Adenomatoid tumor

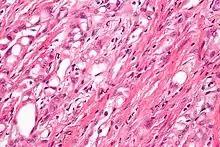
High-magnification micrograph of an adenomatoid tumor. H&E stain.

Adenomatoid tumors are rare and benign mesothelial tumors, which arise from the lining of organs. It mainly presents in the genital tract, in regions such as the testis and epididymis. Because of this, researchers had a difficult time concluding that type of tumor has a mesothelial origin. Immunohistochemistry staining of tumor samples show that it is indeed positive for mesothelial-markers (calretinin, WT1, and CK6). It is the most common extratesticular neoplasm after lipoma, and accounts for 30% of these masses. On the other hand, adenomatoid tumors are the most common tumors of testicular adnexa. Although they are more common to be found in the paratesticular region they are sometimes found in the intratesticular region. It also has been found in other organs such as the pancreas, liver, mesocolon, and adrenal glands. In the female, it has been found in the body of the uterus and the fallopian tube. Most adenomatoid tumors do not cause much pain and can go unnoticed for a long time. Of course, there are a few exceptions to this absence of pain. An example of this is when adenomatoid tumors grow too close to testicular adnexal structures. Tumors of this kind are usually found to be asymptomatic and easily treatable.